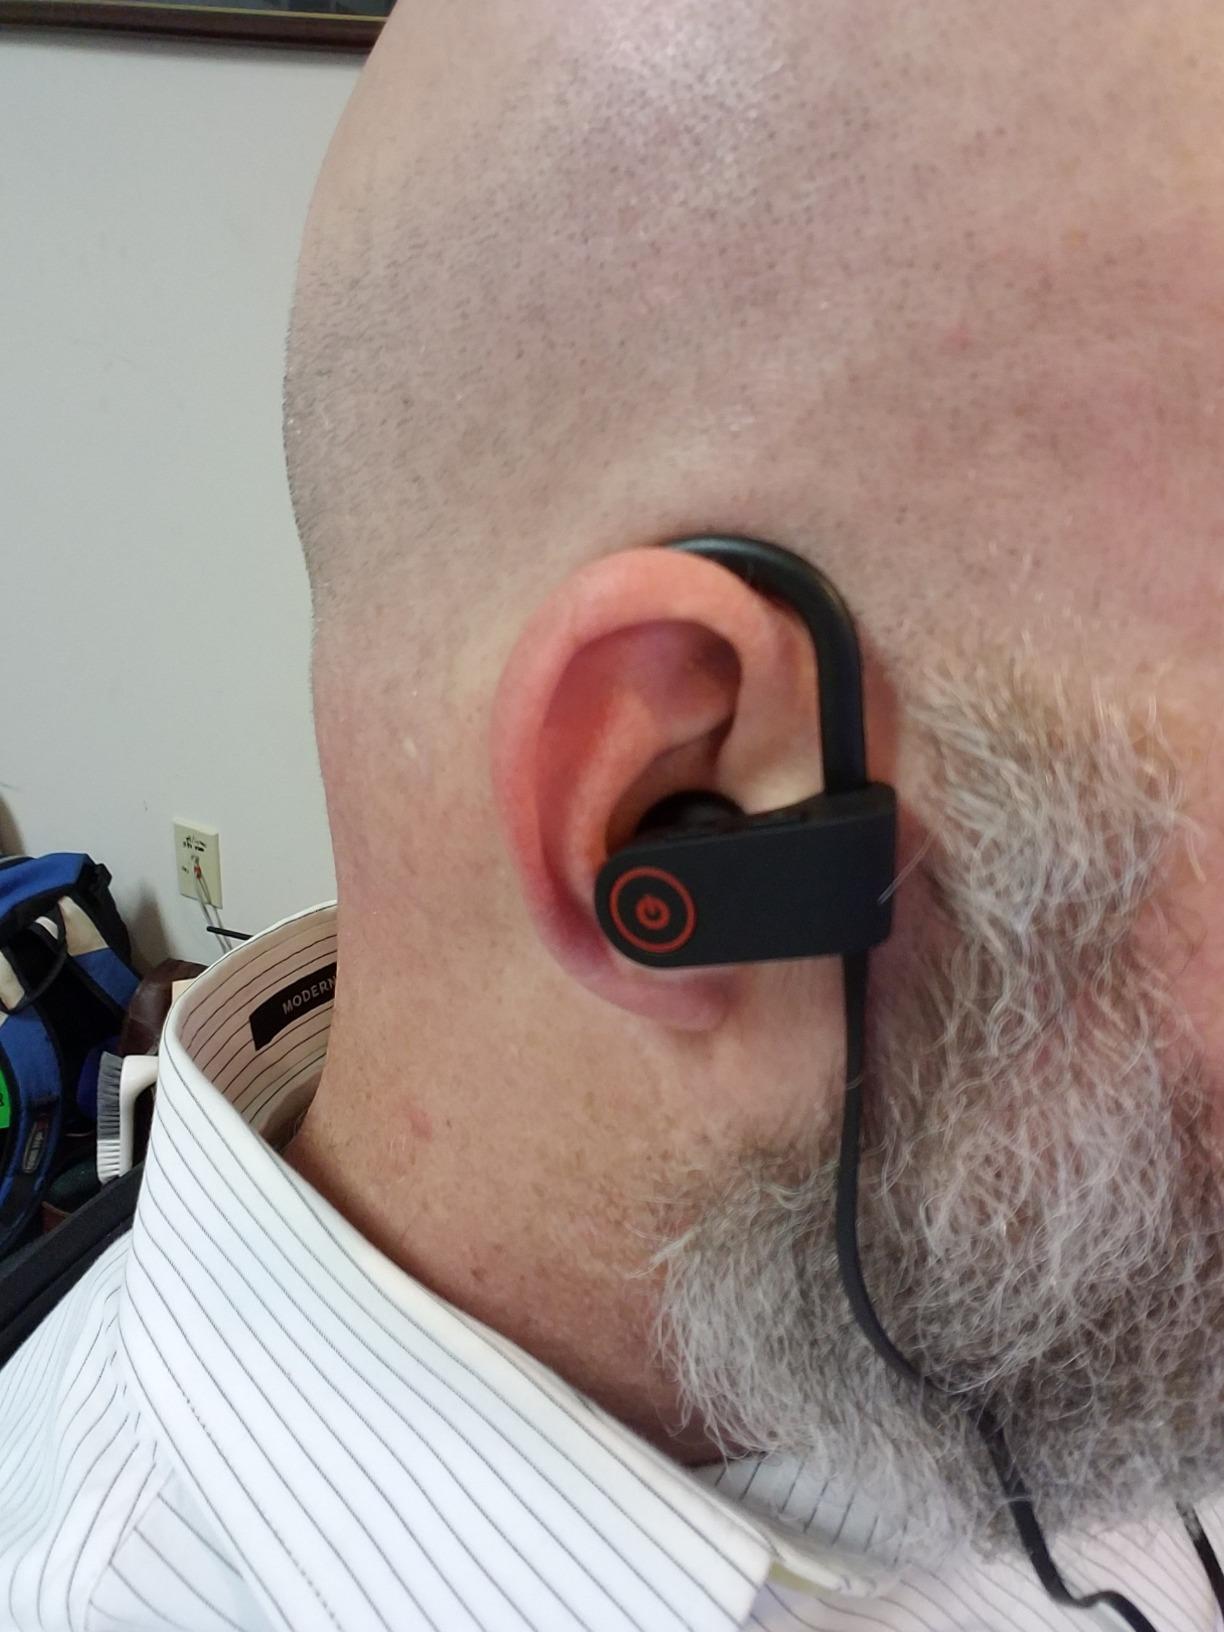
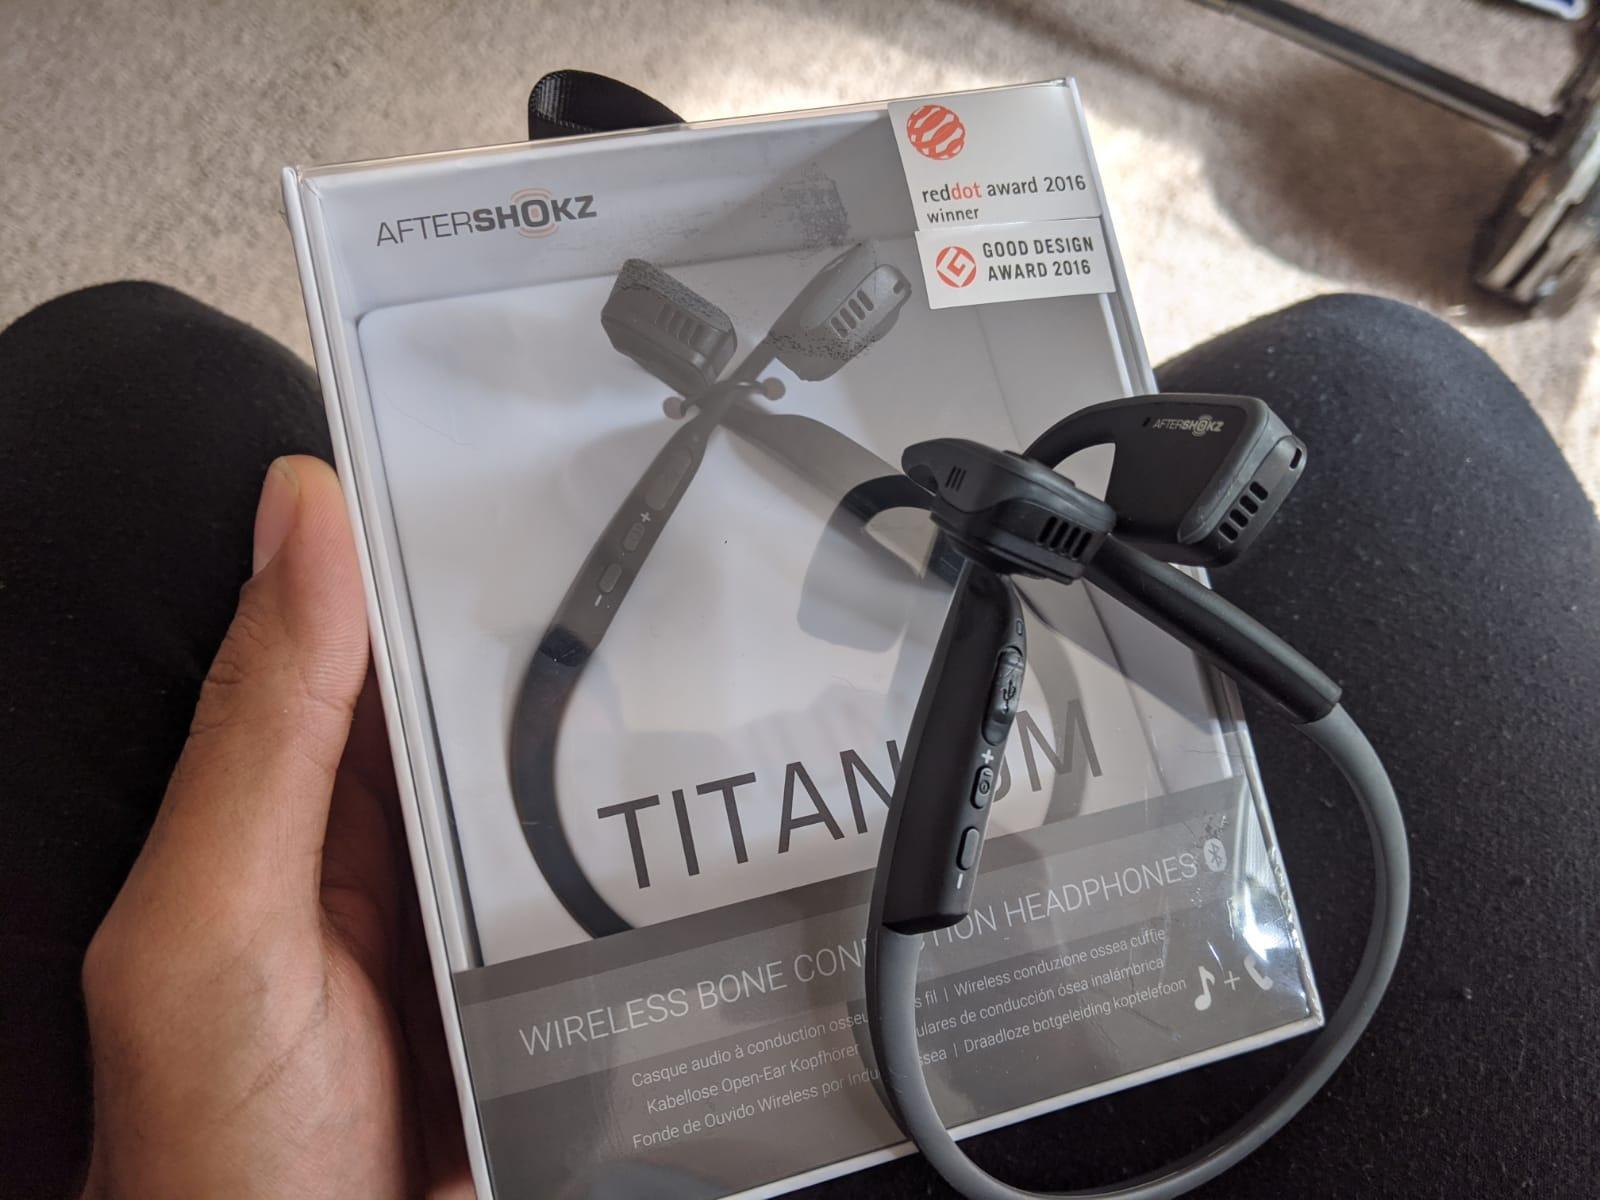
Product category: headphones
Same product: no